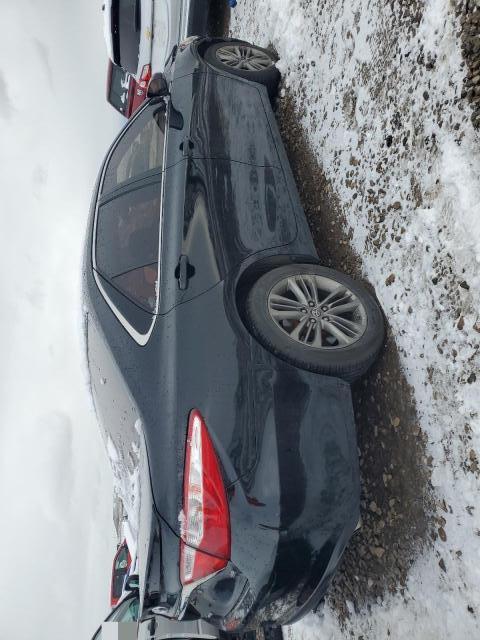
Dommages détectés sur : capot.
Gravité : majeur